Cigarette filter

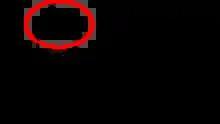
Structure formula of cellulose diacetate with one of the acetate groups on the cellulose backbone shown by the red circle

Cellulose acetate is non-toxic, odorless, tasteless, and weakly flammable plastic. It is resistant to weak acids and is largely stable to mineral and fatty oils as well as petroleum. Smoked (i.e., used/discarded) cigarette butts contain 5–7 mg (~ 0.08-0.11 gr) of nicotine (about 25% of the total cigarette nicotine content). Cellulose acetate is hydrophilic and retains the water-soluble smoke constituents (many of which are irritating, including acids, alkali, aldehydes, and phenols), while letting through the lipophilic aromatic compounds.